Smoking

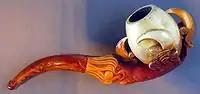
An elaborately decorated pipe

A few other recreational drugs are smoked by smaller minorities. Most of these substances are controlled, and some are considerably more intoxicating than either tobacco or cannabis. These include crack cocaine, heroin, methamphetamine and PCP. A small number of psychedelic drugs are also smoked, including DMT, 5-Meo-DMT, and Salvia divinorum.